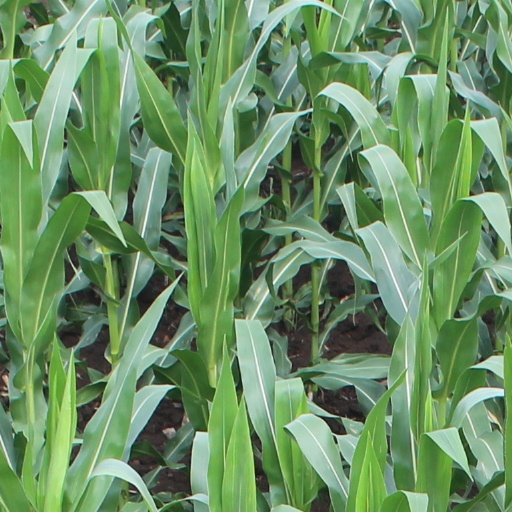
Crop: maize; corn